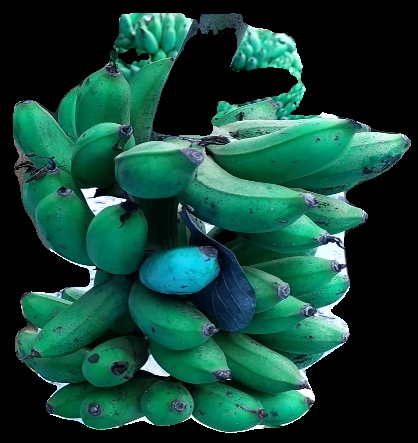
Variety: rasbale
Grade: grade3